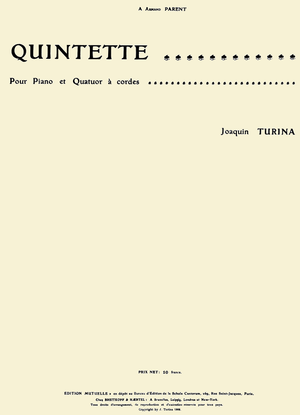
Joaquín Turina - Quintette pour piano et cordes op.1, couverture
Le Quintette pour piano et cordes en sol mineur, op. 1, est une œuvre de Joaquín Turina en quatre mouvements pour piano et quatuor à cordes.